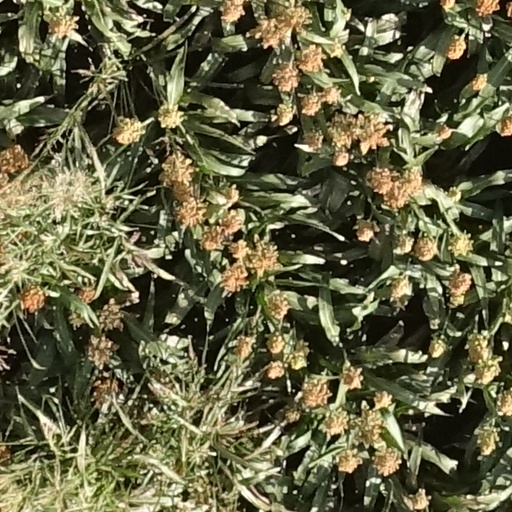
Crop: sorghum